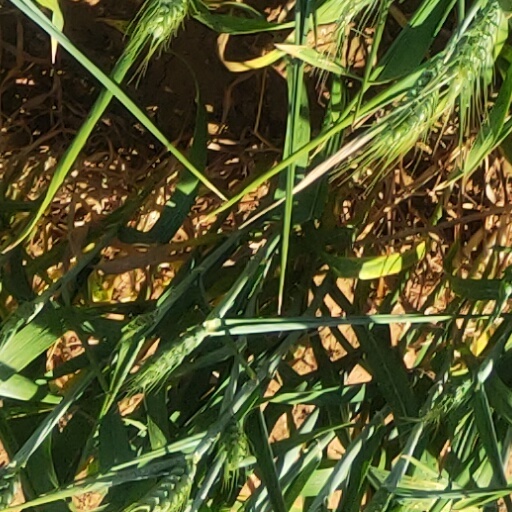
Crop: wheat